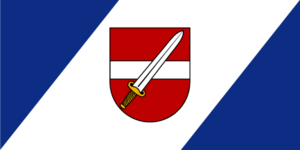
Dobele
Dobele er en by i landsdelen Zemgale i Letland beliggende nær centrum af Letland ved floden Bērze, 77 km sydvest for letlands hovedstad Riga. Dobele fik byrettigheder i 1917, da byen var en del af det tysk besatte Guvernement Kurland under 1. verdenskrig. I 2020 havde Dobele 8 856 indbyggere.